Boron, California

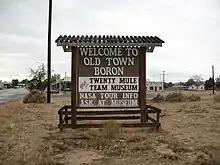
Old Town Boron sign

Boron is on the border of Kern and San Bernardino Counties along State Route 58. Boron is north of Palmdale, east of Bakersfield, and west of Barstow in the Antelope Valley region of California's Mojave Desert. According to the United States Census Bureau, the CDP has a total area of , over 99 percent of which is land.